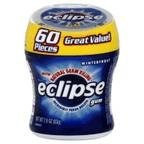
Item Name: Eclipse Chewing Gum Sugar Free Winterfrost, 60 PC (Pack of 6)
Value: 360.0
Unit: Count

Price: 5.29